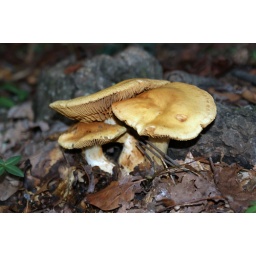
Edgefield County, SC; Gilled; Size about the size of a sand dollar. Growing underneath white oak trees.